Spanish parliamentarism

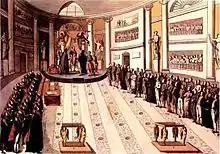
Ferdinand VII swears the Constitution of Cadiz before the Cortes of the Trienio gathered at the "Colegio de María de Aragón", Madrid, 1820.

The "Pronunciamiento" of Riego (in Cabezas de San Juan, January 1, 1820) put an end to the first absolutist period of Ferdinand VII, who shortly after returning to Spain had dissolved the Cortes and declared the Cadiz legislation null and void (May 4, 1814). Once the constitution of 1812 was reestablished, the Cortes were reconvened. The new Cortes of the Trienio Liberal met in Madrid, in the same building of the Colegio de doña María de Aragón, between 1820 and 1823. There were two convocations (1820 and 1822) in which the deputies were elected with the current constitutional criteria (universal male indirect suffrage and the same constituencies, including the representation of the American Spaniards, whose territory was in the midst of a war for independence). They had a brief and agitated life, characterized by internal confrontations between "doceañistas" and "veinteañistas" liberals. Among the presidents of the Cortes were José de Espiga (who presided over the inaugural session and the swearing in of the king in 1820), Rafael del Riego himself (those of 1822), José María Calatrava, Miguel Ricardo de Álava, Manuel Flores Calderón, Francisco Martínez de la Rosa and the Count of Toreno.